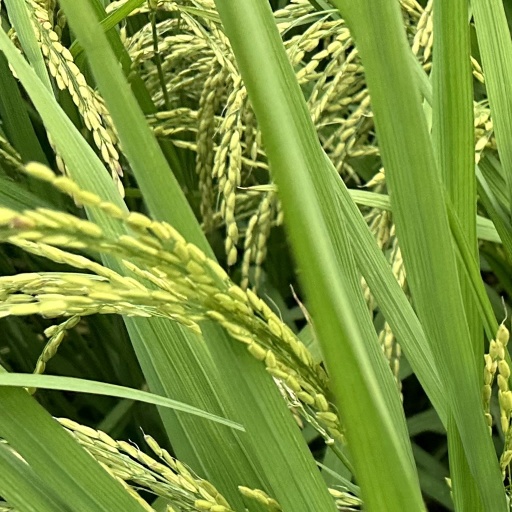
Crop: rice